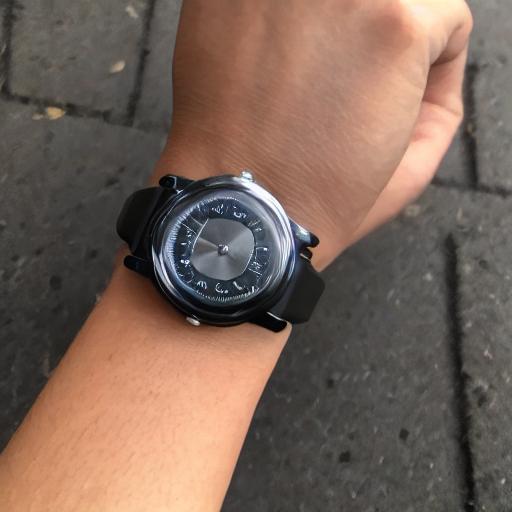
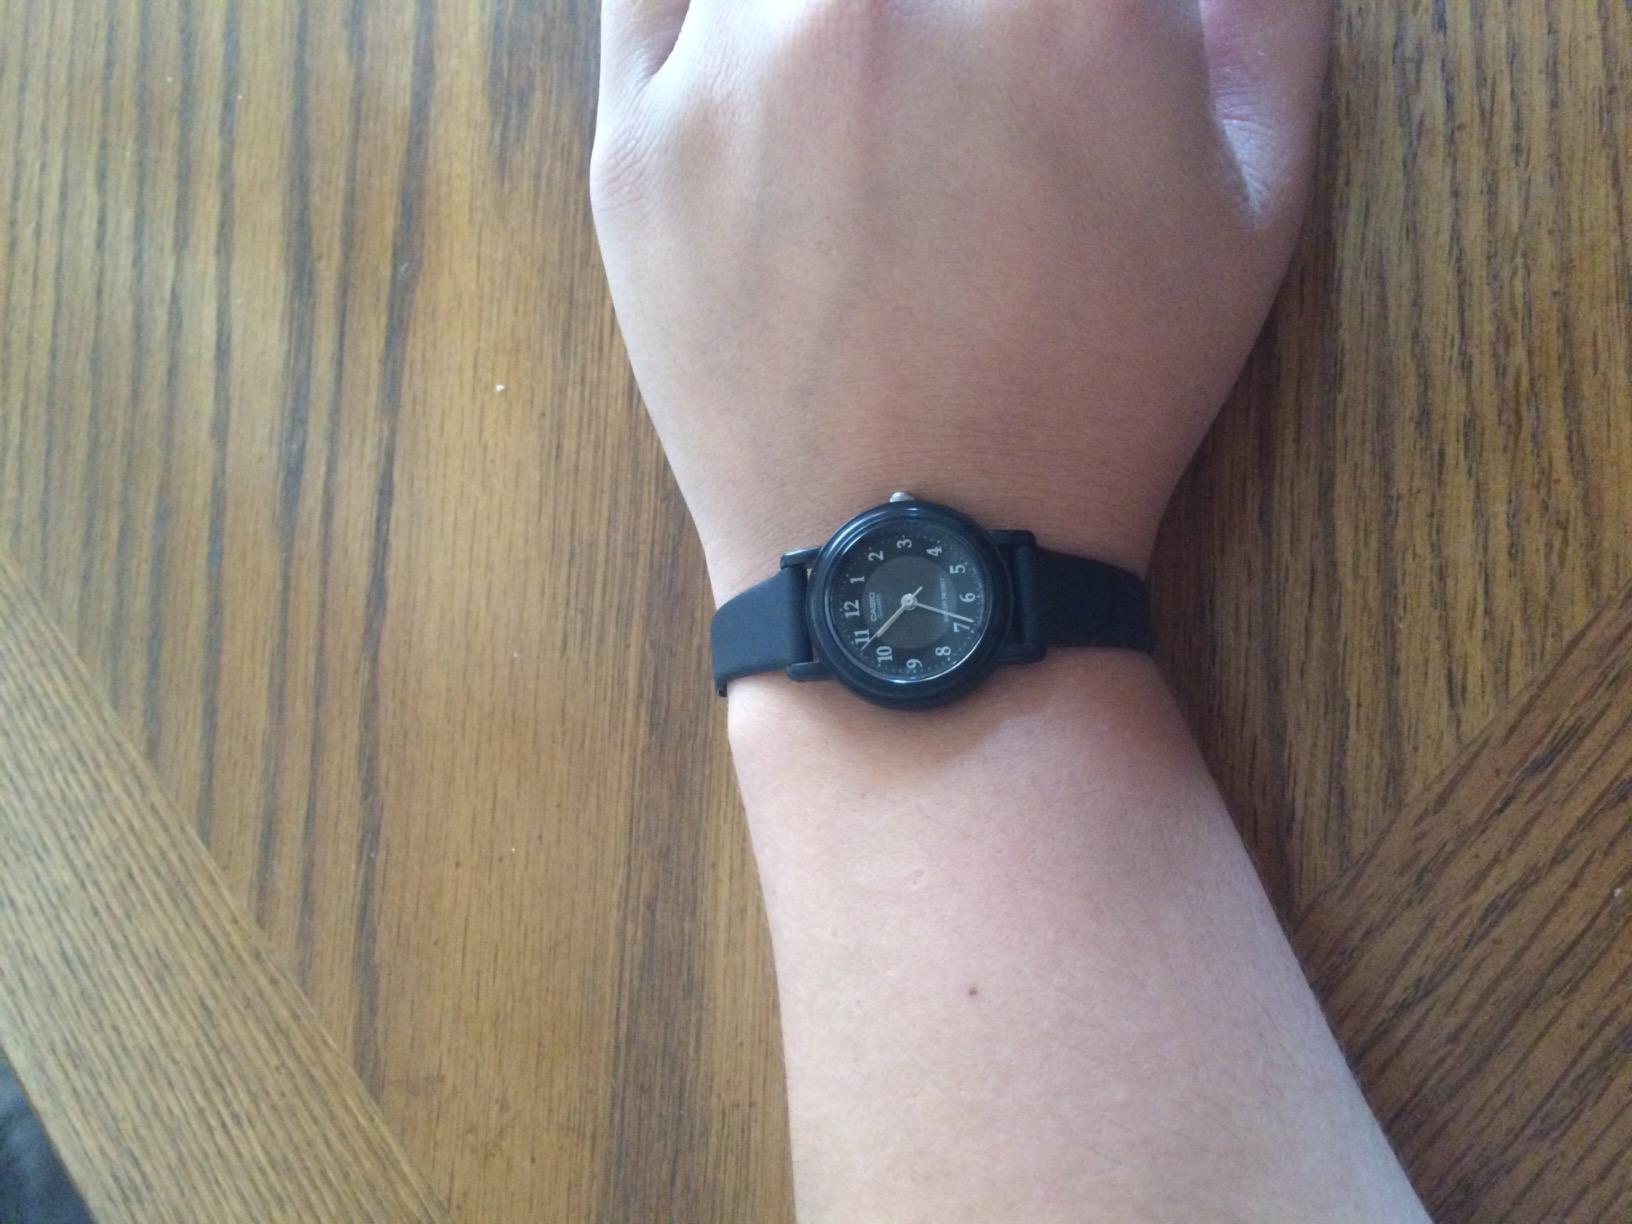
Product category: accessories_watch
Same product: no